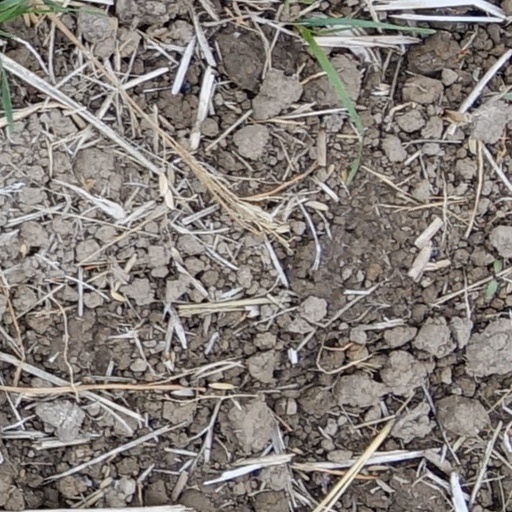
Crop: wheat